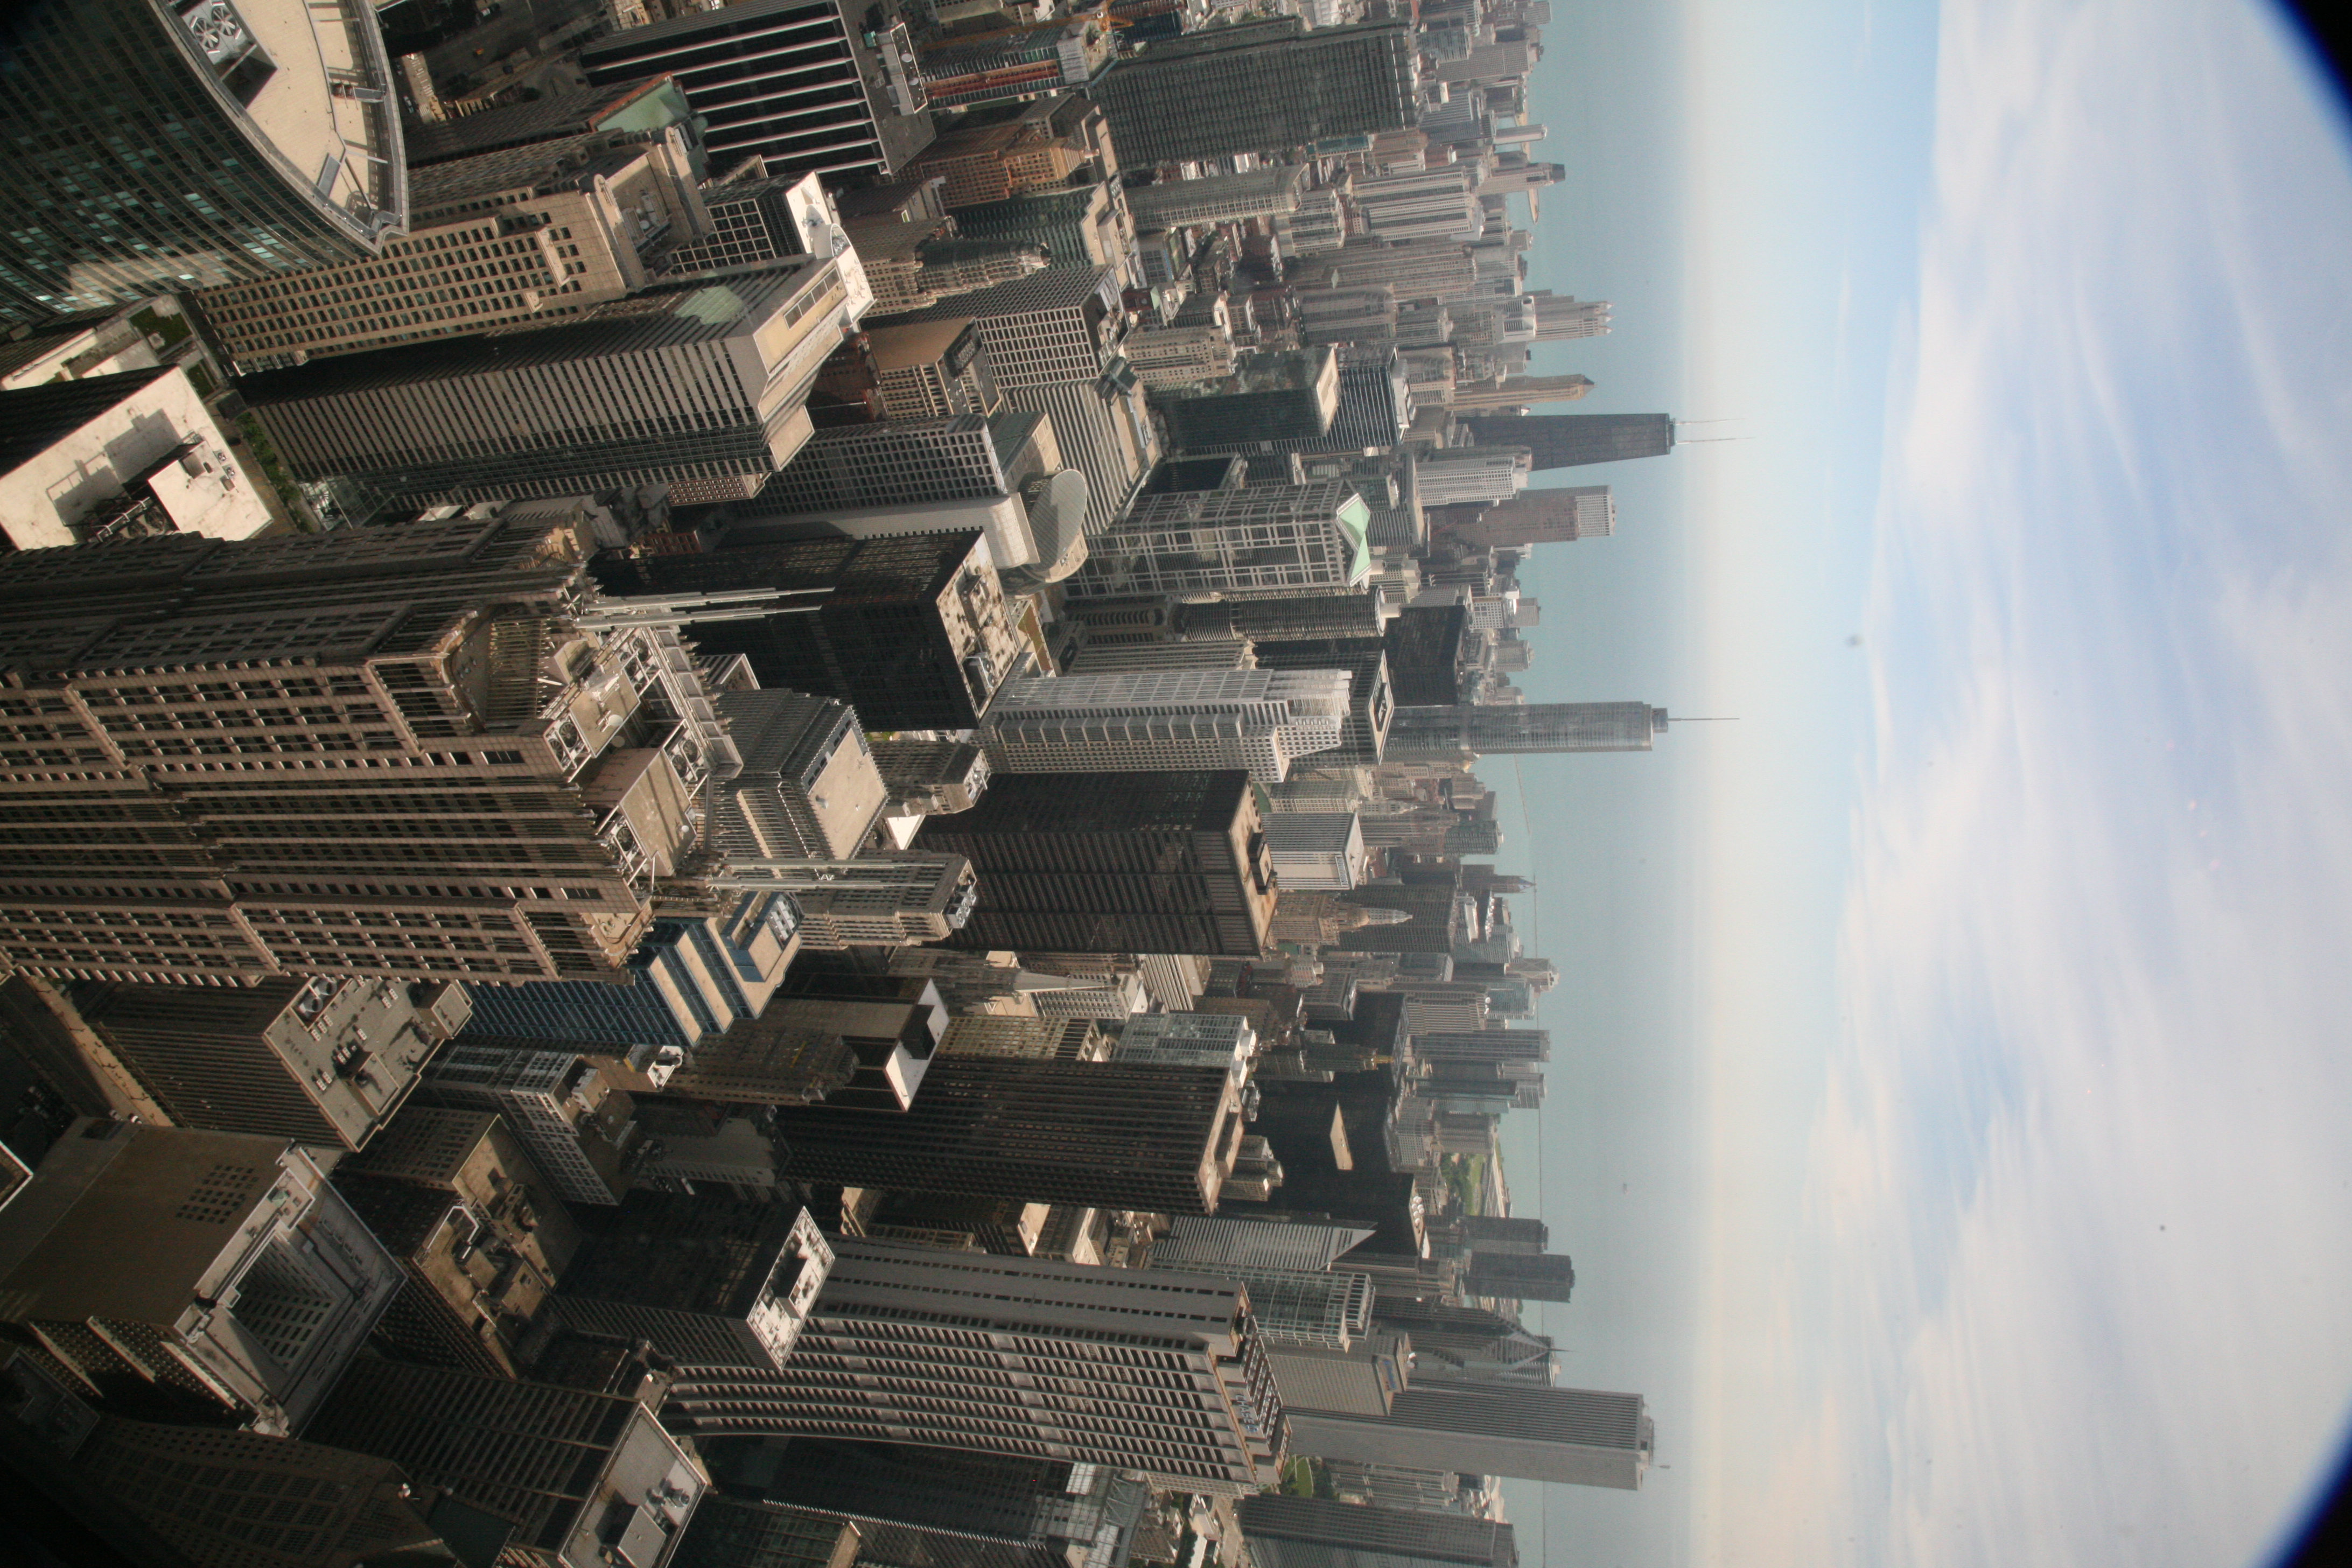
horizon, architecture, skyline, street, building, city, skyscraper, cityscape, downtown, tower, chicago, tower block, buildings, overview, 5d, loop, metropolis, willistower, theloop, searstower, iconicchicago, aerial photography, urban area, residential area, geographical feature, human settlement, atmosphere of earth, metropolitan area